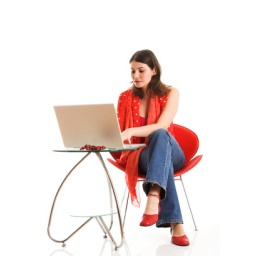
Pretty business woman in red working on laptop over white background